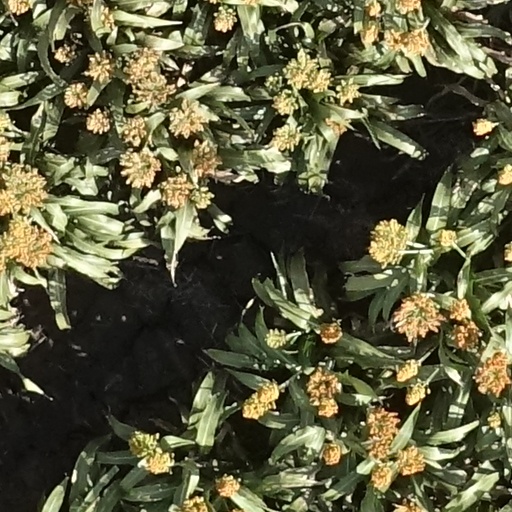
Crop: sorghum